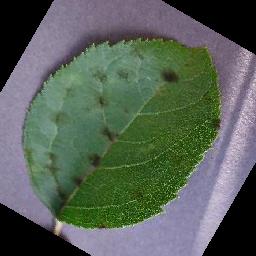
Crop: apple
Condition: scab